Fire Emblem Gaiden

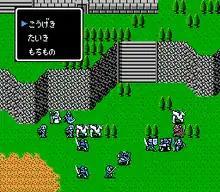
A battle in "Gaiden" featuring the player party fighting enemy soldiers

"Fire Emblem Gaiden" is a tactical role-playing game set on the continent of Valentia. Players assume control of two armies, led by Alm and Celica, who navigate an overworld and can visit towns, where they may recruit new allies or talk to traders to transfer items between the groups. The overworld is freely navigable, with additional areas opening up as the story progresses. The game features two difficulty levels: "Normal" and "Easy". On easy mode, experience points earned through actions in combat are doubled and items can be exchanged between units beyond vendor stalls.